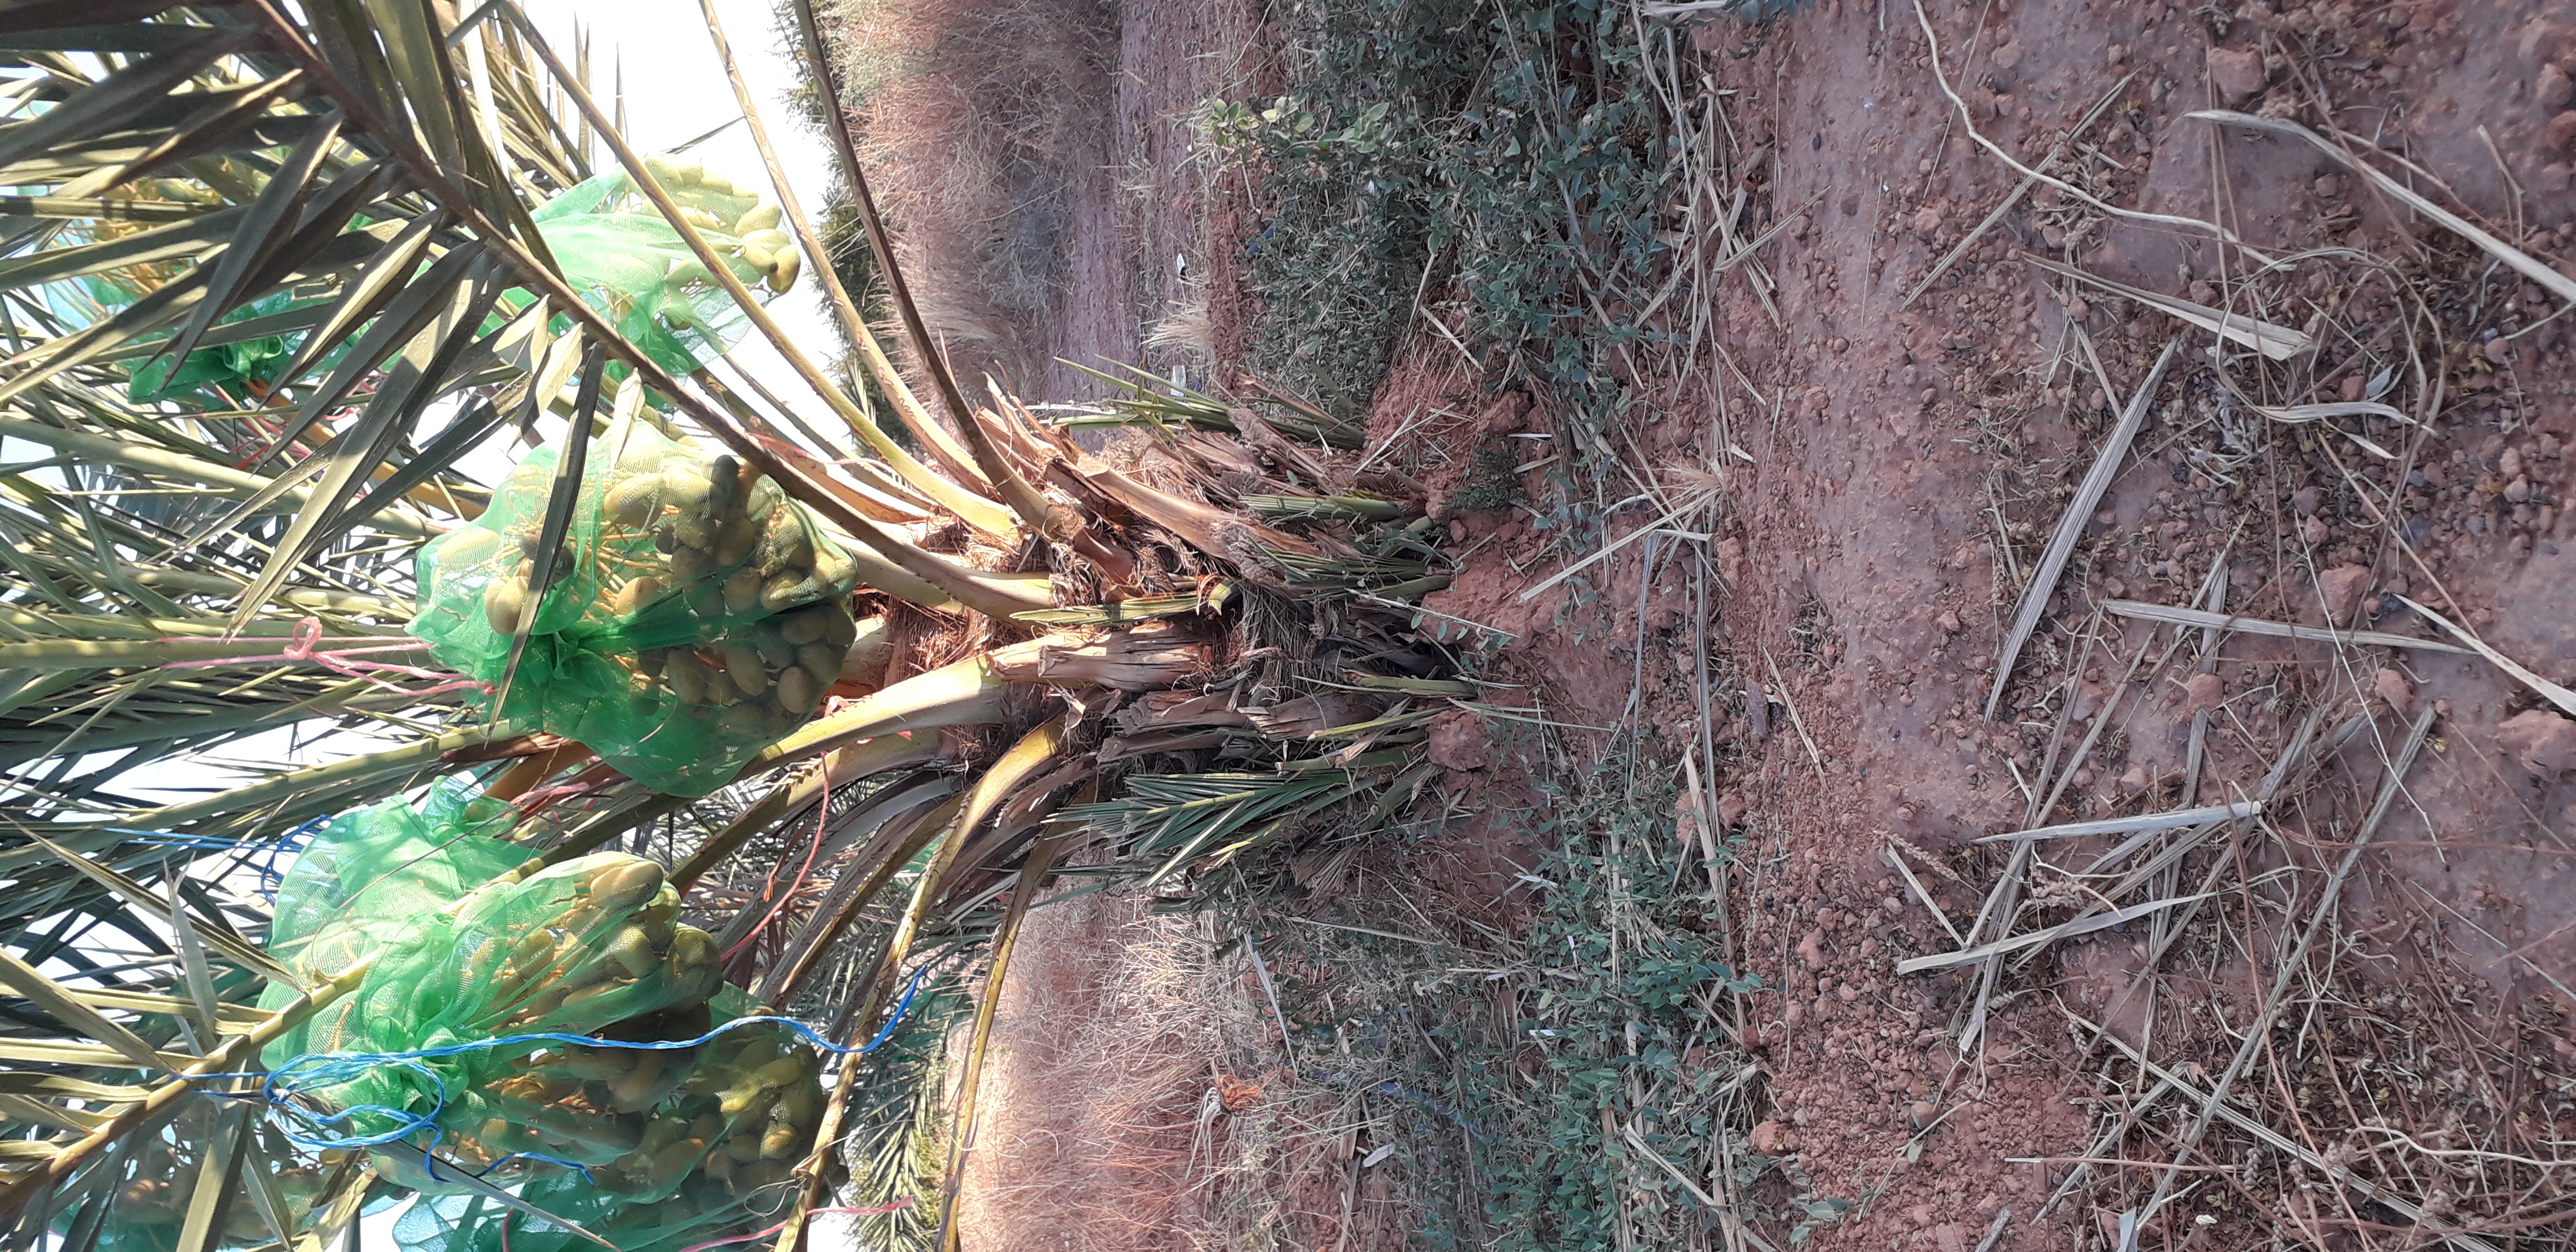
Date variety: Boumajhoul